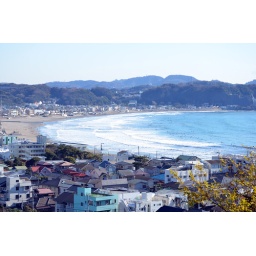
taken from the Hasedera Temple, Hase, Kamakura. The black dots in the water are surfers.